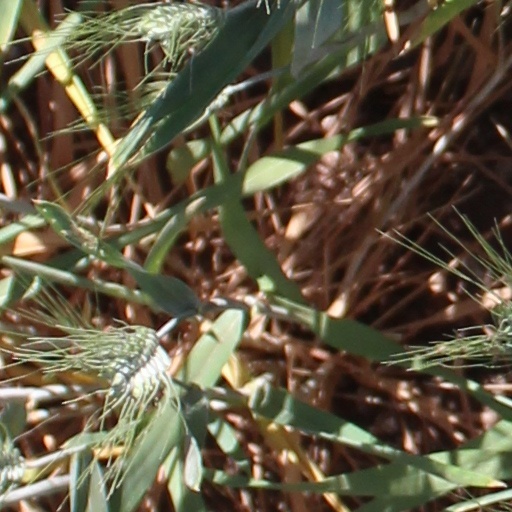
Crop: wheat